Whakatāne

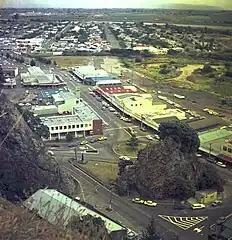
Overlooking Whakatāne and Pohaturoa Rock, 1975

Whakatāne has in recent years benefited from its relative dominance over numerous smaller and less prosperous towns surrounding it, such as Te Teko (affectionately known as 'Texas') and Waimana, and its popularity as a retirement and lifestyle destination.